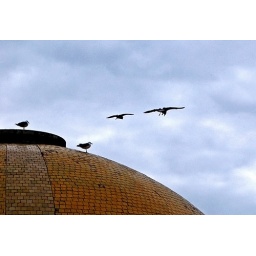
Seagulls on the roof of a church in Cadiz